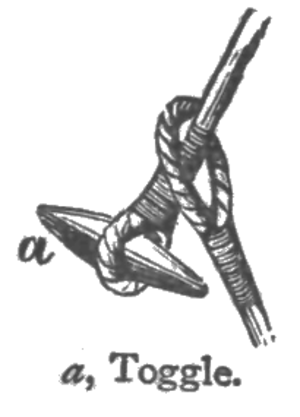
Un cabillot
Un cabillot a la fonction de taquet et est surtout utilisé sur les gréements anciens. Il s'agit de chevilles en bois ou en métal, mobiles et verticales traversant un râtelier. Les cabillots sont utilisés pour tourner les manœuvres courantes ou comme poulie pour dévier une écoute.